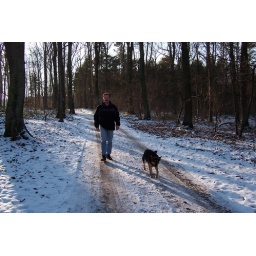
Stefan and Albi in the forest behind our house in Sinzig.